Brian Bonsall

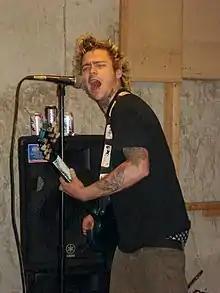
Bonsall in 2009

Brian Eric Bonsall (born December 3, 1981) is an American rock musician, singer, guitarist and former child actor. Bonsall is the guitarist for punk rock band The Ataris. He is perhaps best known for his roles as Andrew "Andy" Keaton, the youngest child on the NBC sitcom "Family Ties" from 1986 until 1989, and Alexander Rozhenko, the son of Worf and K'ehleyr, on "" from 1992 to 1994.